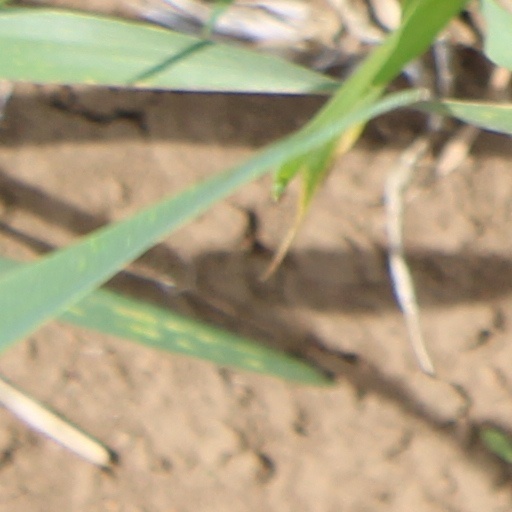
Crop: wheat